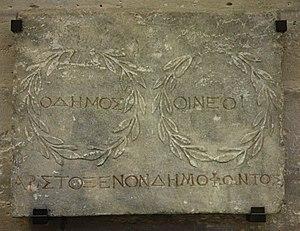
Inscription honorifique en l'honneur d'Aristoxénos, fils de Démophon. Stèle en marbre blanc, fin du IIIe siècle ou IIe siècle av. J.-C., découverte à Athènes."
Aristocréon est un philosophe stoïcien grec, neveu et disciple de Chrysippe, vivant vers la fin du IIIᵉ -début du IIᵉ siècle av. J.-C. Apprécié par son oncle, qui se chargea de son éducation, et lui dédia une dizaine d'ouvrages, Aristocréon devint, après la mort de celui-ci, un gardien de sa mémoire. Par ailleurs la connaissance que la critique moderne a d'Aristocréon est complétée par la redécouverte de deux décrets athéniens lui rendant les honneurs. Ainsi s'esquisse la figure d'un homme aussi dévoué à la cité d'Athènes qu'à la mémoire de son oncle.
La liturgie est, en Grèce antique, un service public mis en place par la cité et que les plus riches, avec plus ou moins de bonne volonté, financent et gèrent avec leur fortune personnelle. Elle trouve sa légitimité dans l'idée que « la richesse personnelle n'est possédée que par délégation de la cité » : « Que tu paraisses être en deçà de ces obligations et, je le sais, les Athéniens te châtieront comme s'ils te prenaient à voler leurs propres biens. » Le système liturgique remonte aux premiers temps de la démocratie athénienne, et tombe progressivement en désuétude à la fin du IVᵉ siècle av. J.-C. et à l'époque hellénistique face au développement de l'évergétisme.